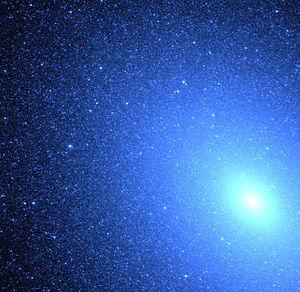
M32, aussi désignée par NGC 221, est une galaxie elliptique compacte de type cE2 appartenant au Groupe local. Satellite de la galaxie d'Andromède, elle est située à environ 760 kpc du Soleil. Il s'agit d'une galaxie de dimensions réduites, sa plus grande longueur ne dépassant pas 6 500 années-lumière. Elle abrite cependant un trou noir supermassif d'environ 3,4 millions de masses solaires autour duquel la densité stellaire est particulièrement élevée.